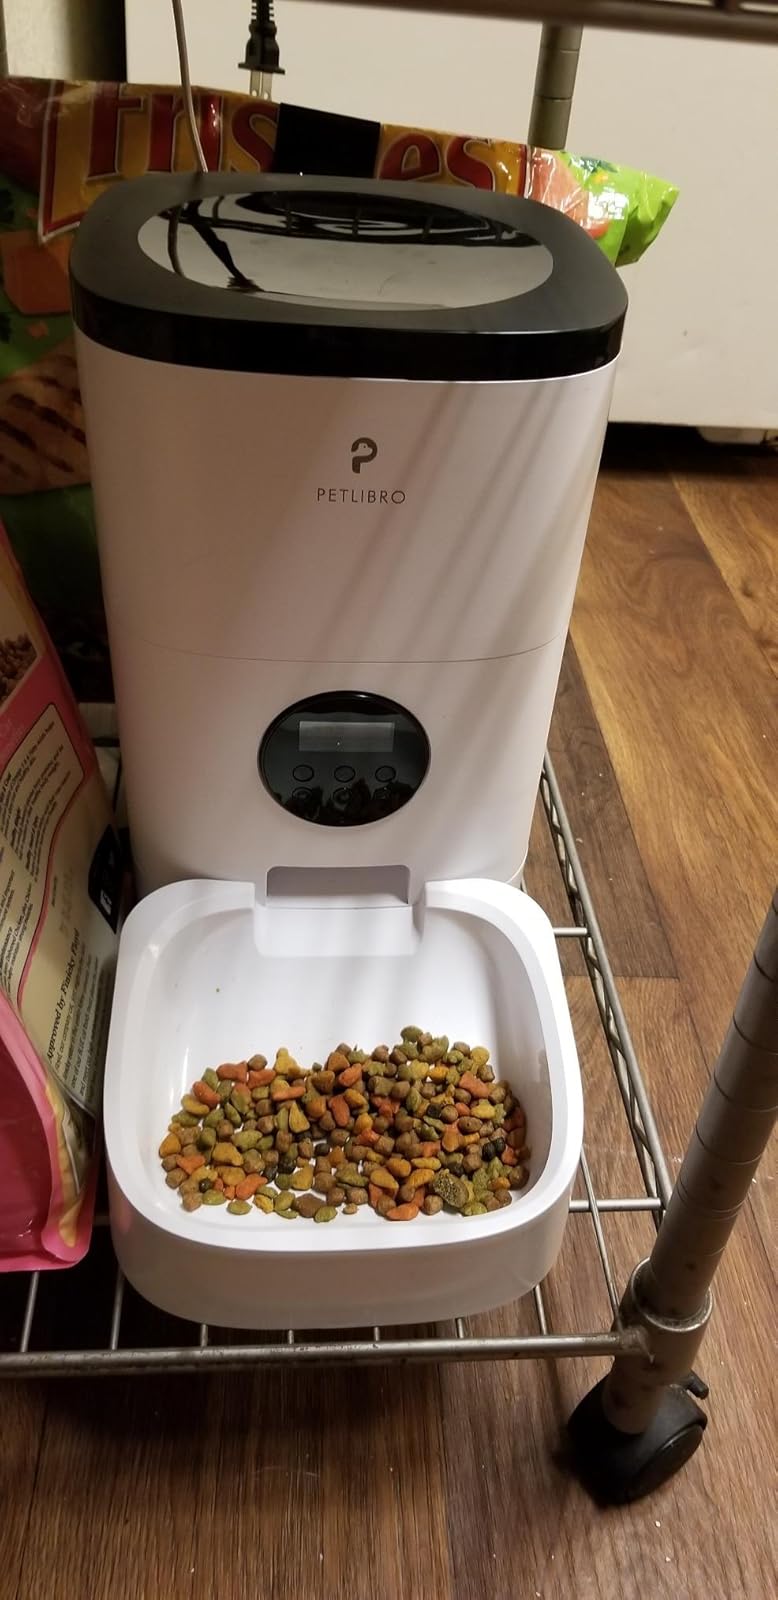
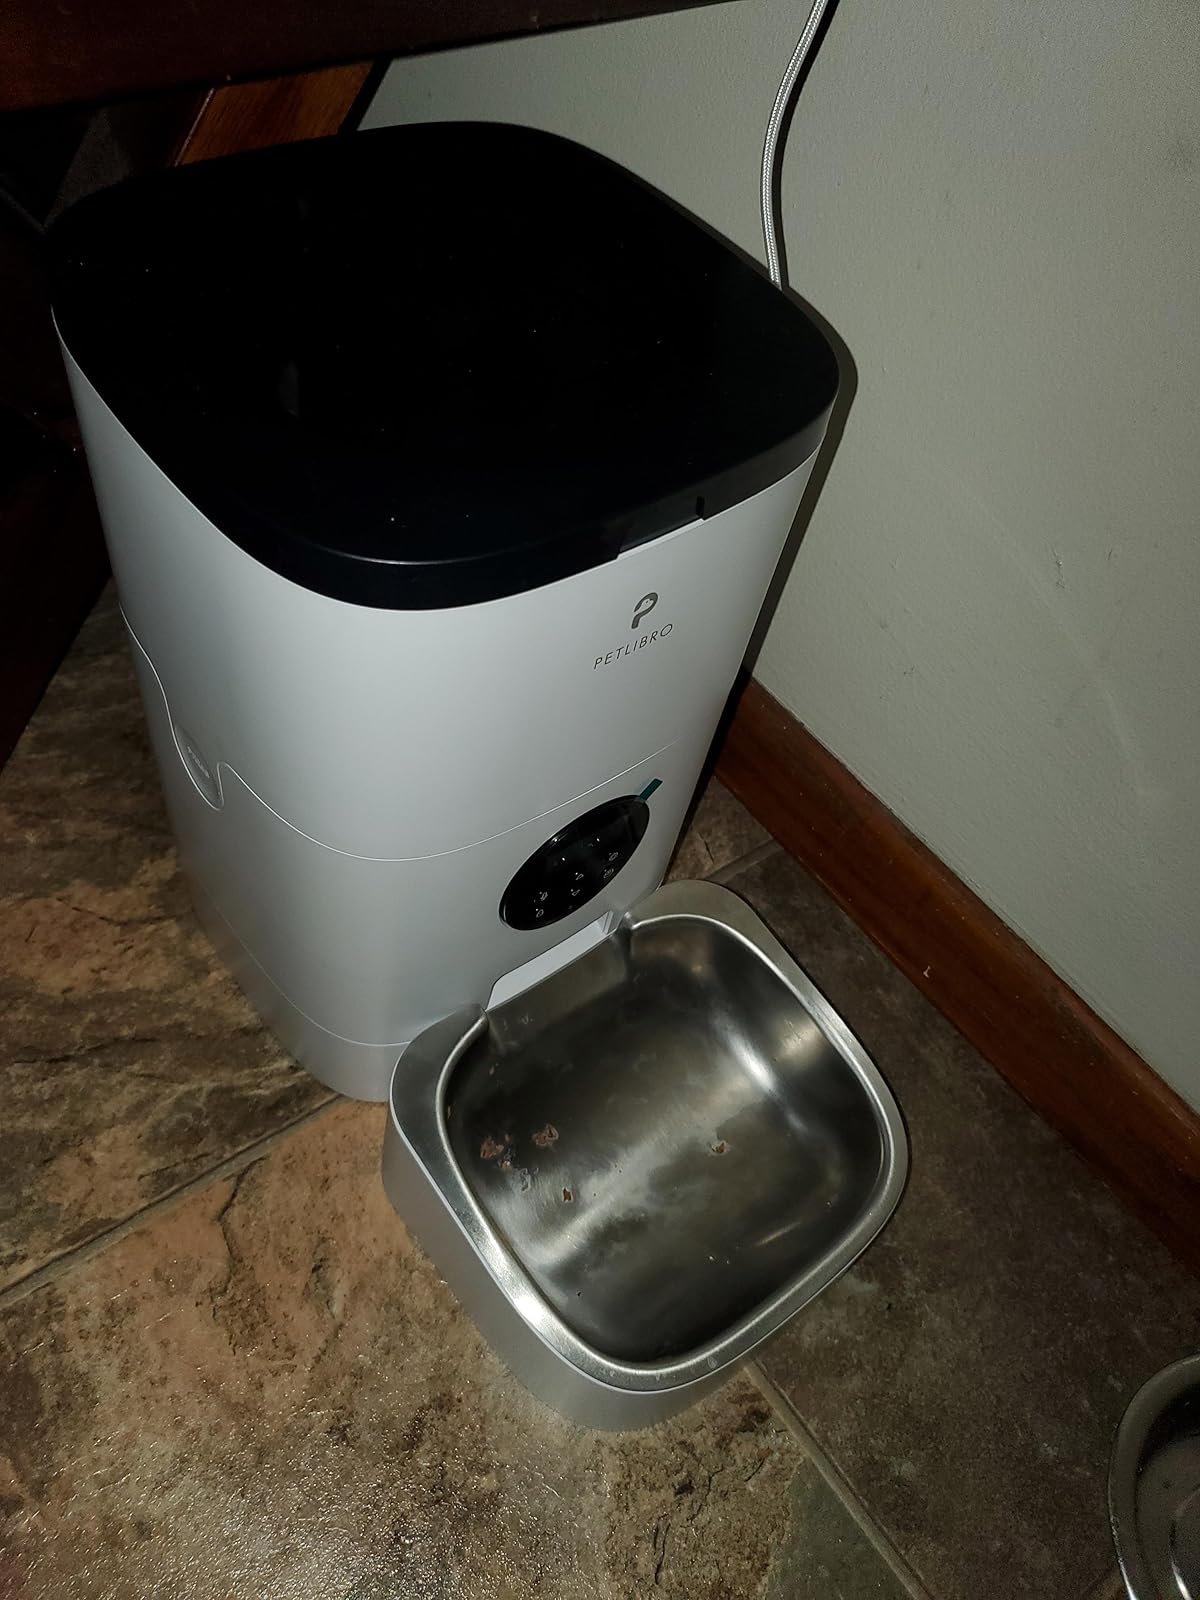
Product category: items_feeder
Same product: yes